Kimmo Hovi

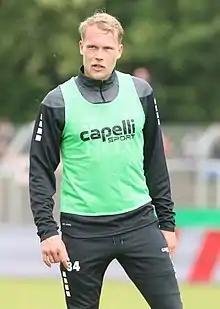
Hovi in 2022

Kimmo Hovi (born 31 May 1994) is a Finnish professional footballer who plays as a forward. He has also represented Finland U21 national team. He began his senior club career playing for PKKU at age 16 in 2012, before signing with FC Lahti in 2014. During his debut season he helped FC Lahti win bronze in the Veikkausliiga. Since then he has represented various clubs from Finland, Germany, Malta and Spain.